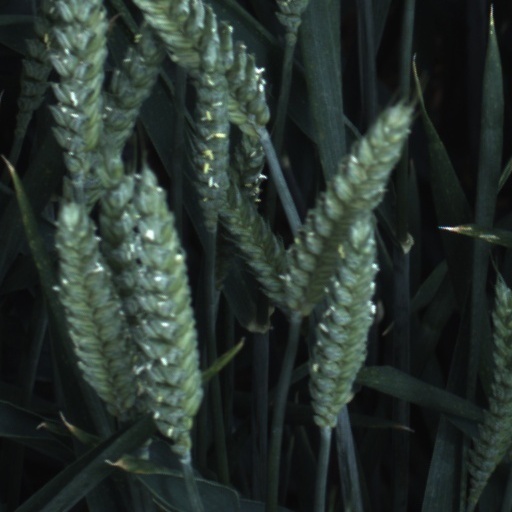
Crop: wheat